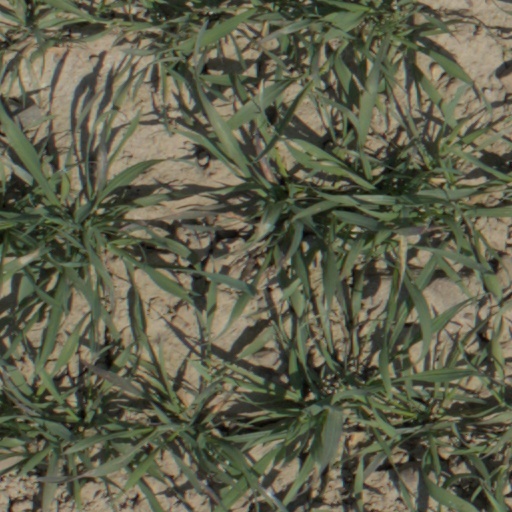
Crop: wheat